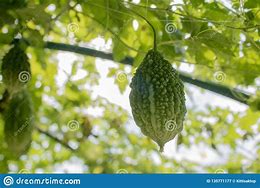
Label: others